Hjalmar Andersen

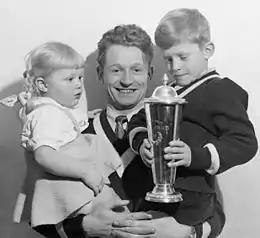
Andersen with children in 1952

Andersen married his teenage sweetheart, Gerd, and they lived together until she died in 2004. They had three children.